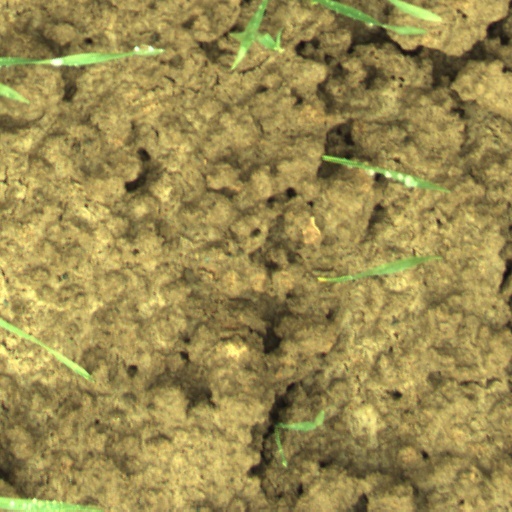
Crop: wheat